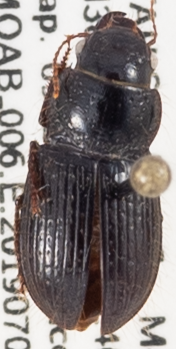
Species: Piosoma setosum
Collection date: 2019-07-09
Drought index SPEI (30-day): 0.1
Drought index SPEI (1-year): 0.8
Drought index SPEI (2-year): -0.71